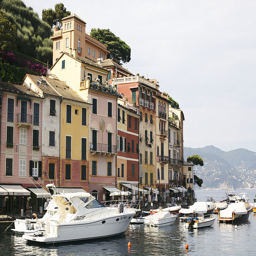
Boats pass before an attractive, old-world waterfront town.
a couple of boats are near some buildings
Many small boat are seen in front of multicolored buildings.
a couple of boats that are floating by some buildings
Boats are anchored in the water next to a row of buildings.